Bob Pfohl

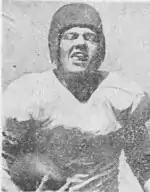
Pfohl, 1948

Robert Stormont Anderson "Stormy" Pfohl (May 21, 1926 – May 11, 1996) was an American football player who played at the back position.